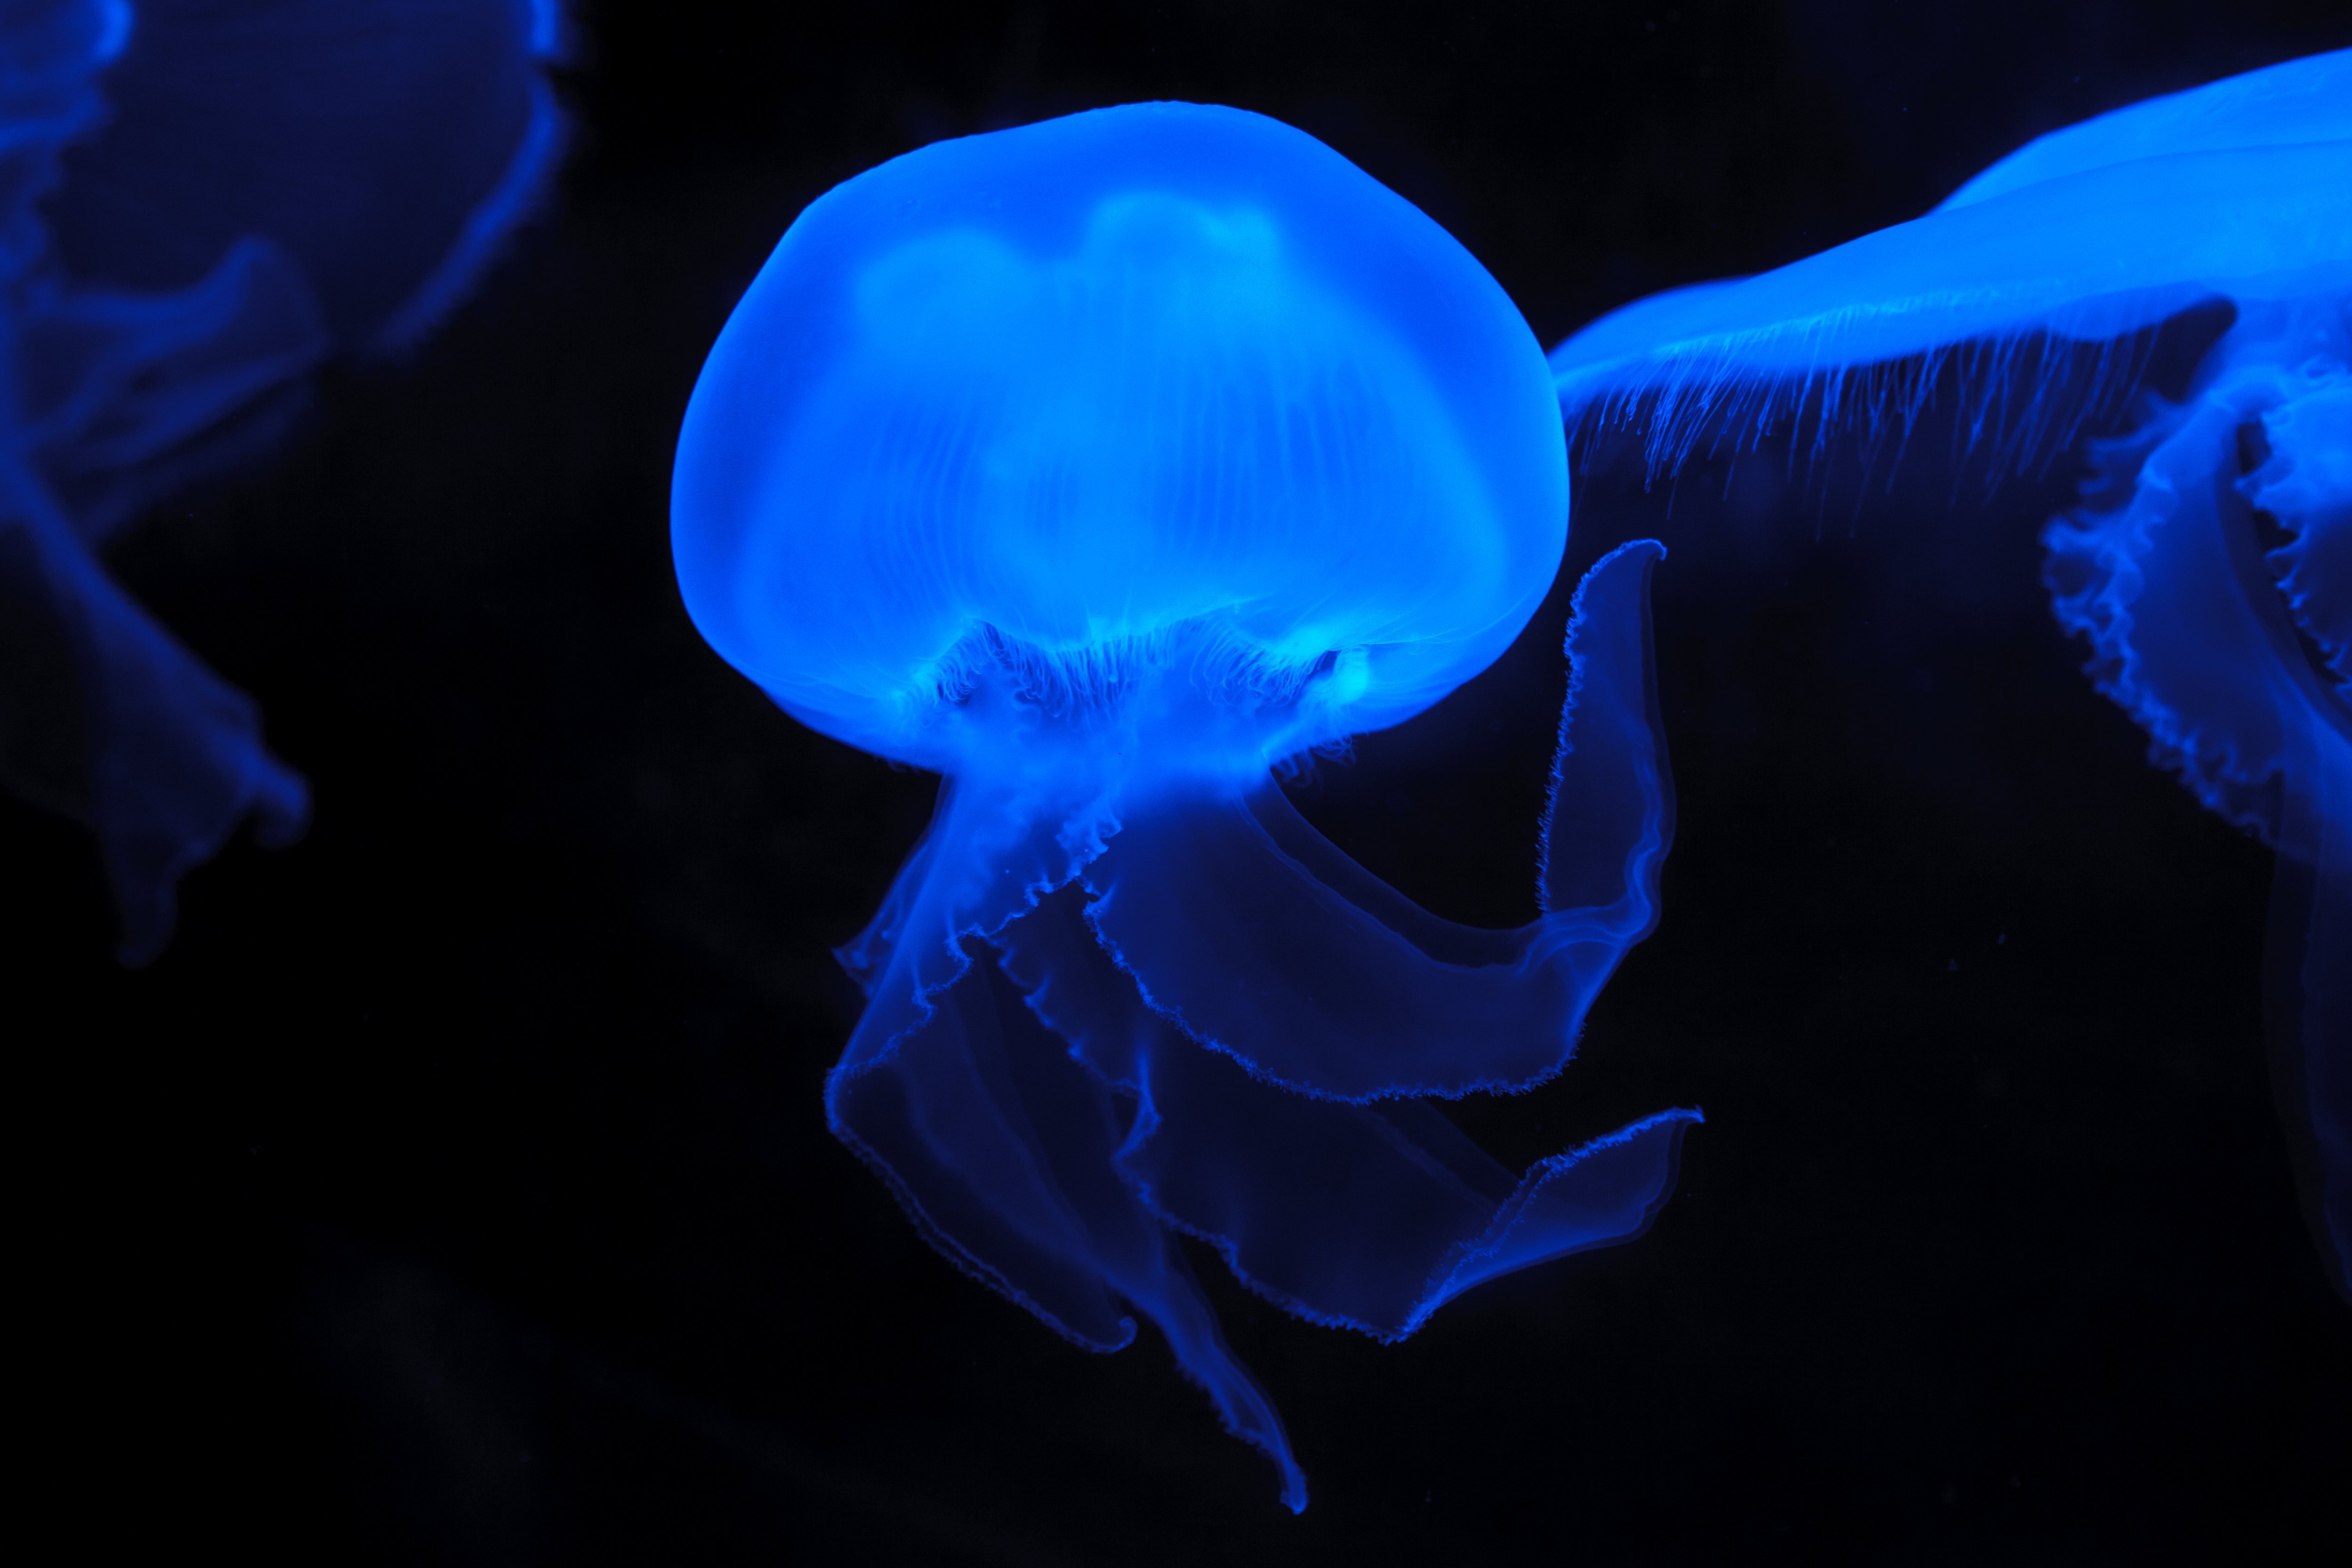
sea, glowing, underwater, swim, biology, glow, jellyfish, blue, fish, invertebrate, translucent, cnidaria, animals, marine, creature, macro photography, organism, marine biology, marine invertebrates